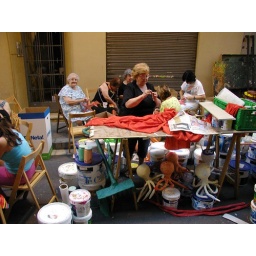
fine ladies hard at work creating under water scene street - Festa de Gracia